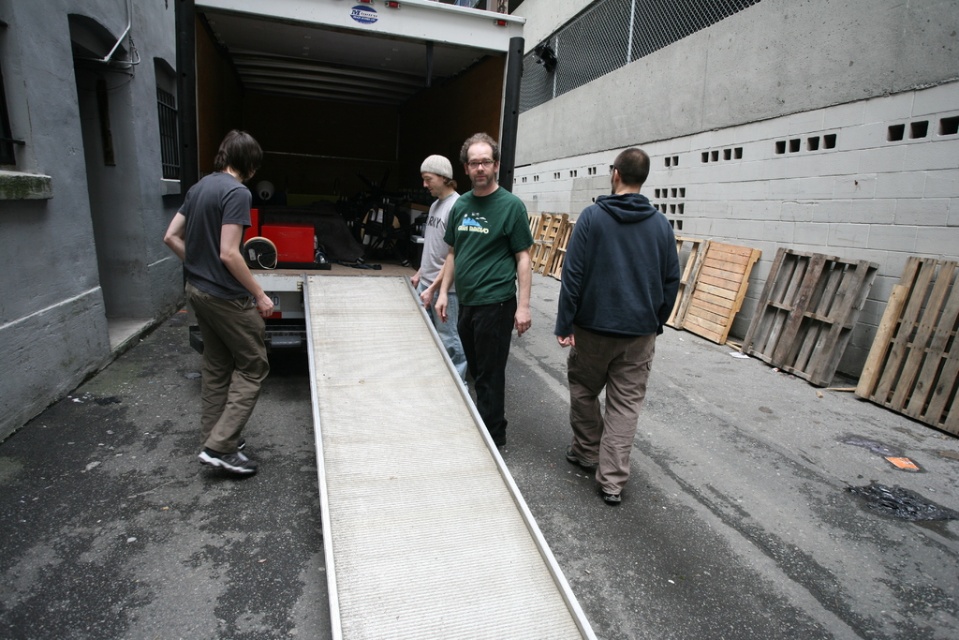
Question: Considering the relative positions of dark gray t-shirt at left and green t-shirt at center in the image provided, where is dark gray t-shirt at left located with respect to green t-shirt at center? (A) below (B) above
Answer: A